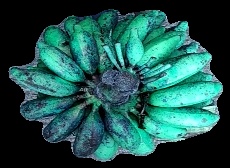
Variety: rasbale
Grade: grade3